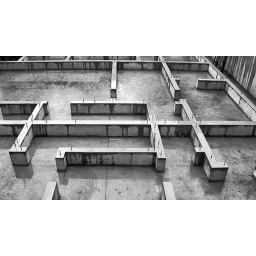
A rainy morning in Tokyo and the foundation of the building next door caught my eye.